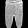
Label: Trouser